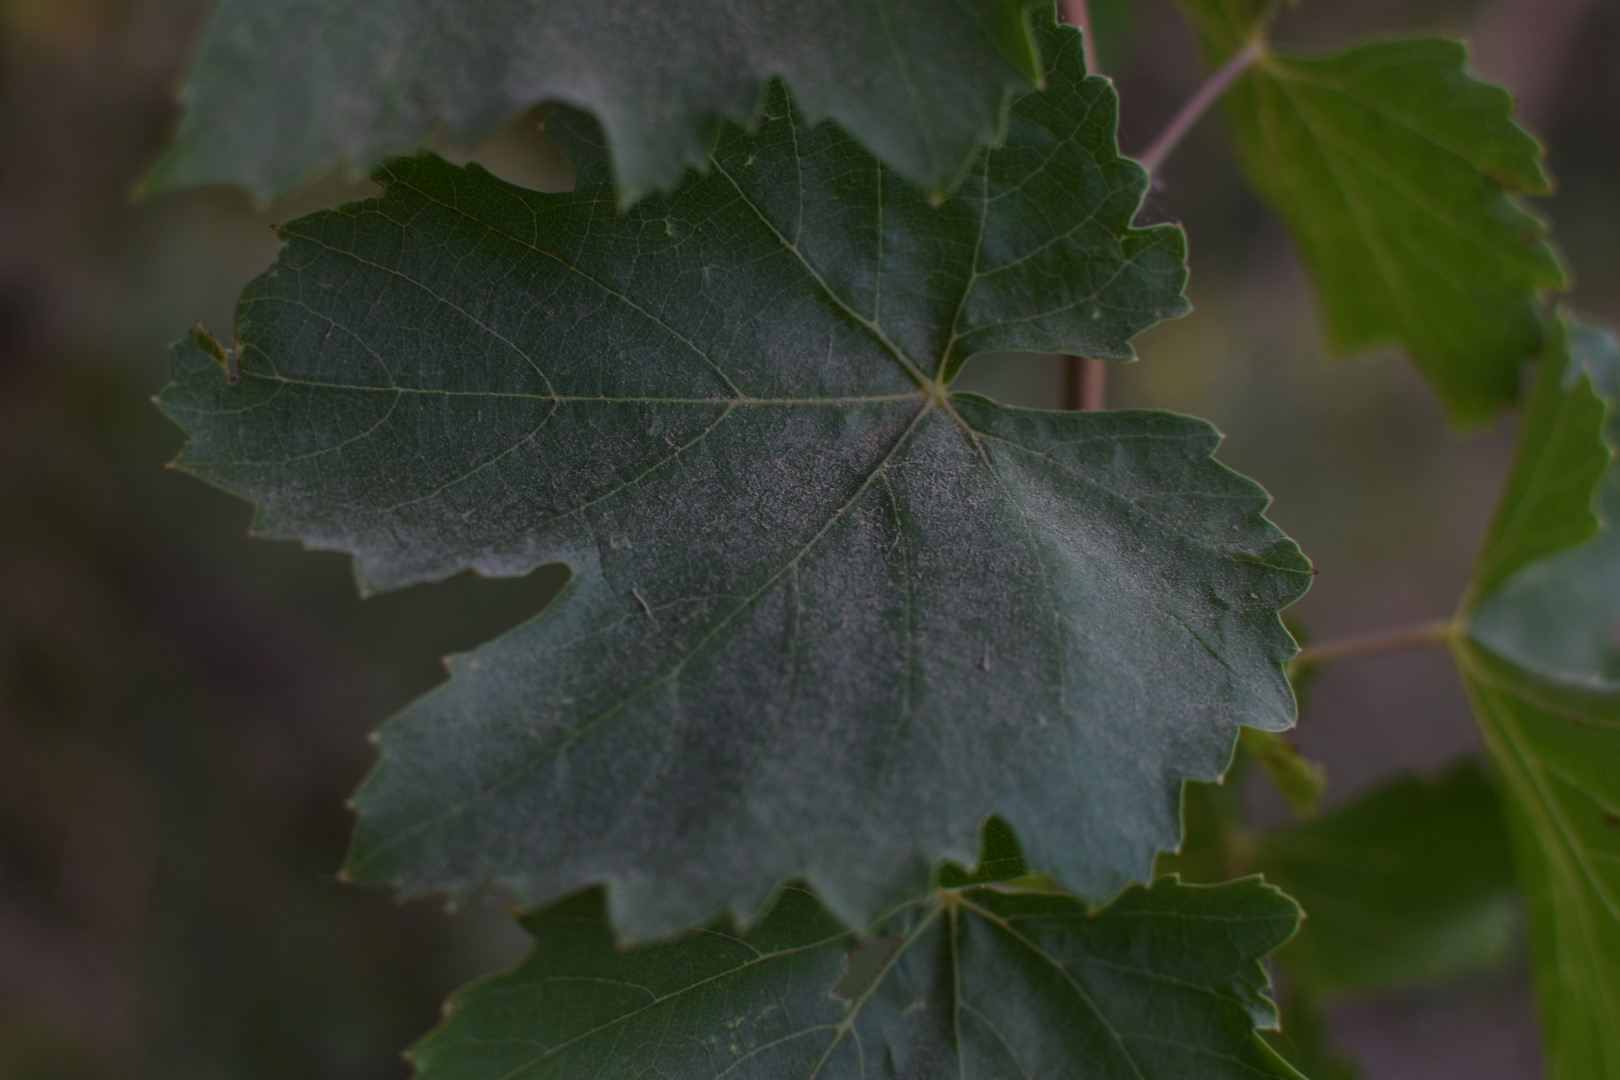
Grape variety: Thompson Seedless